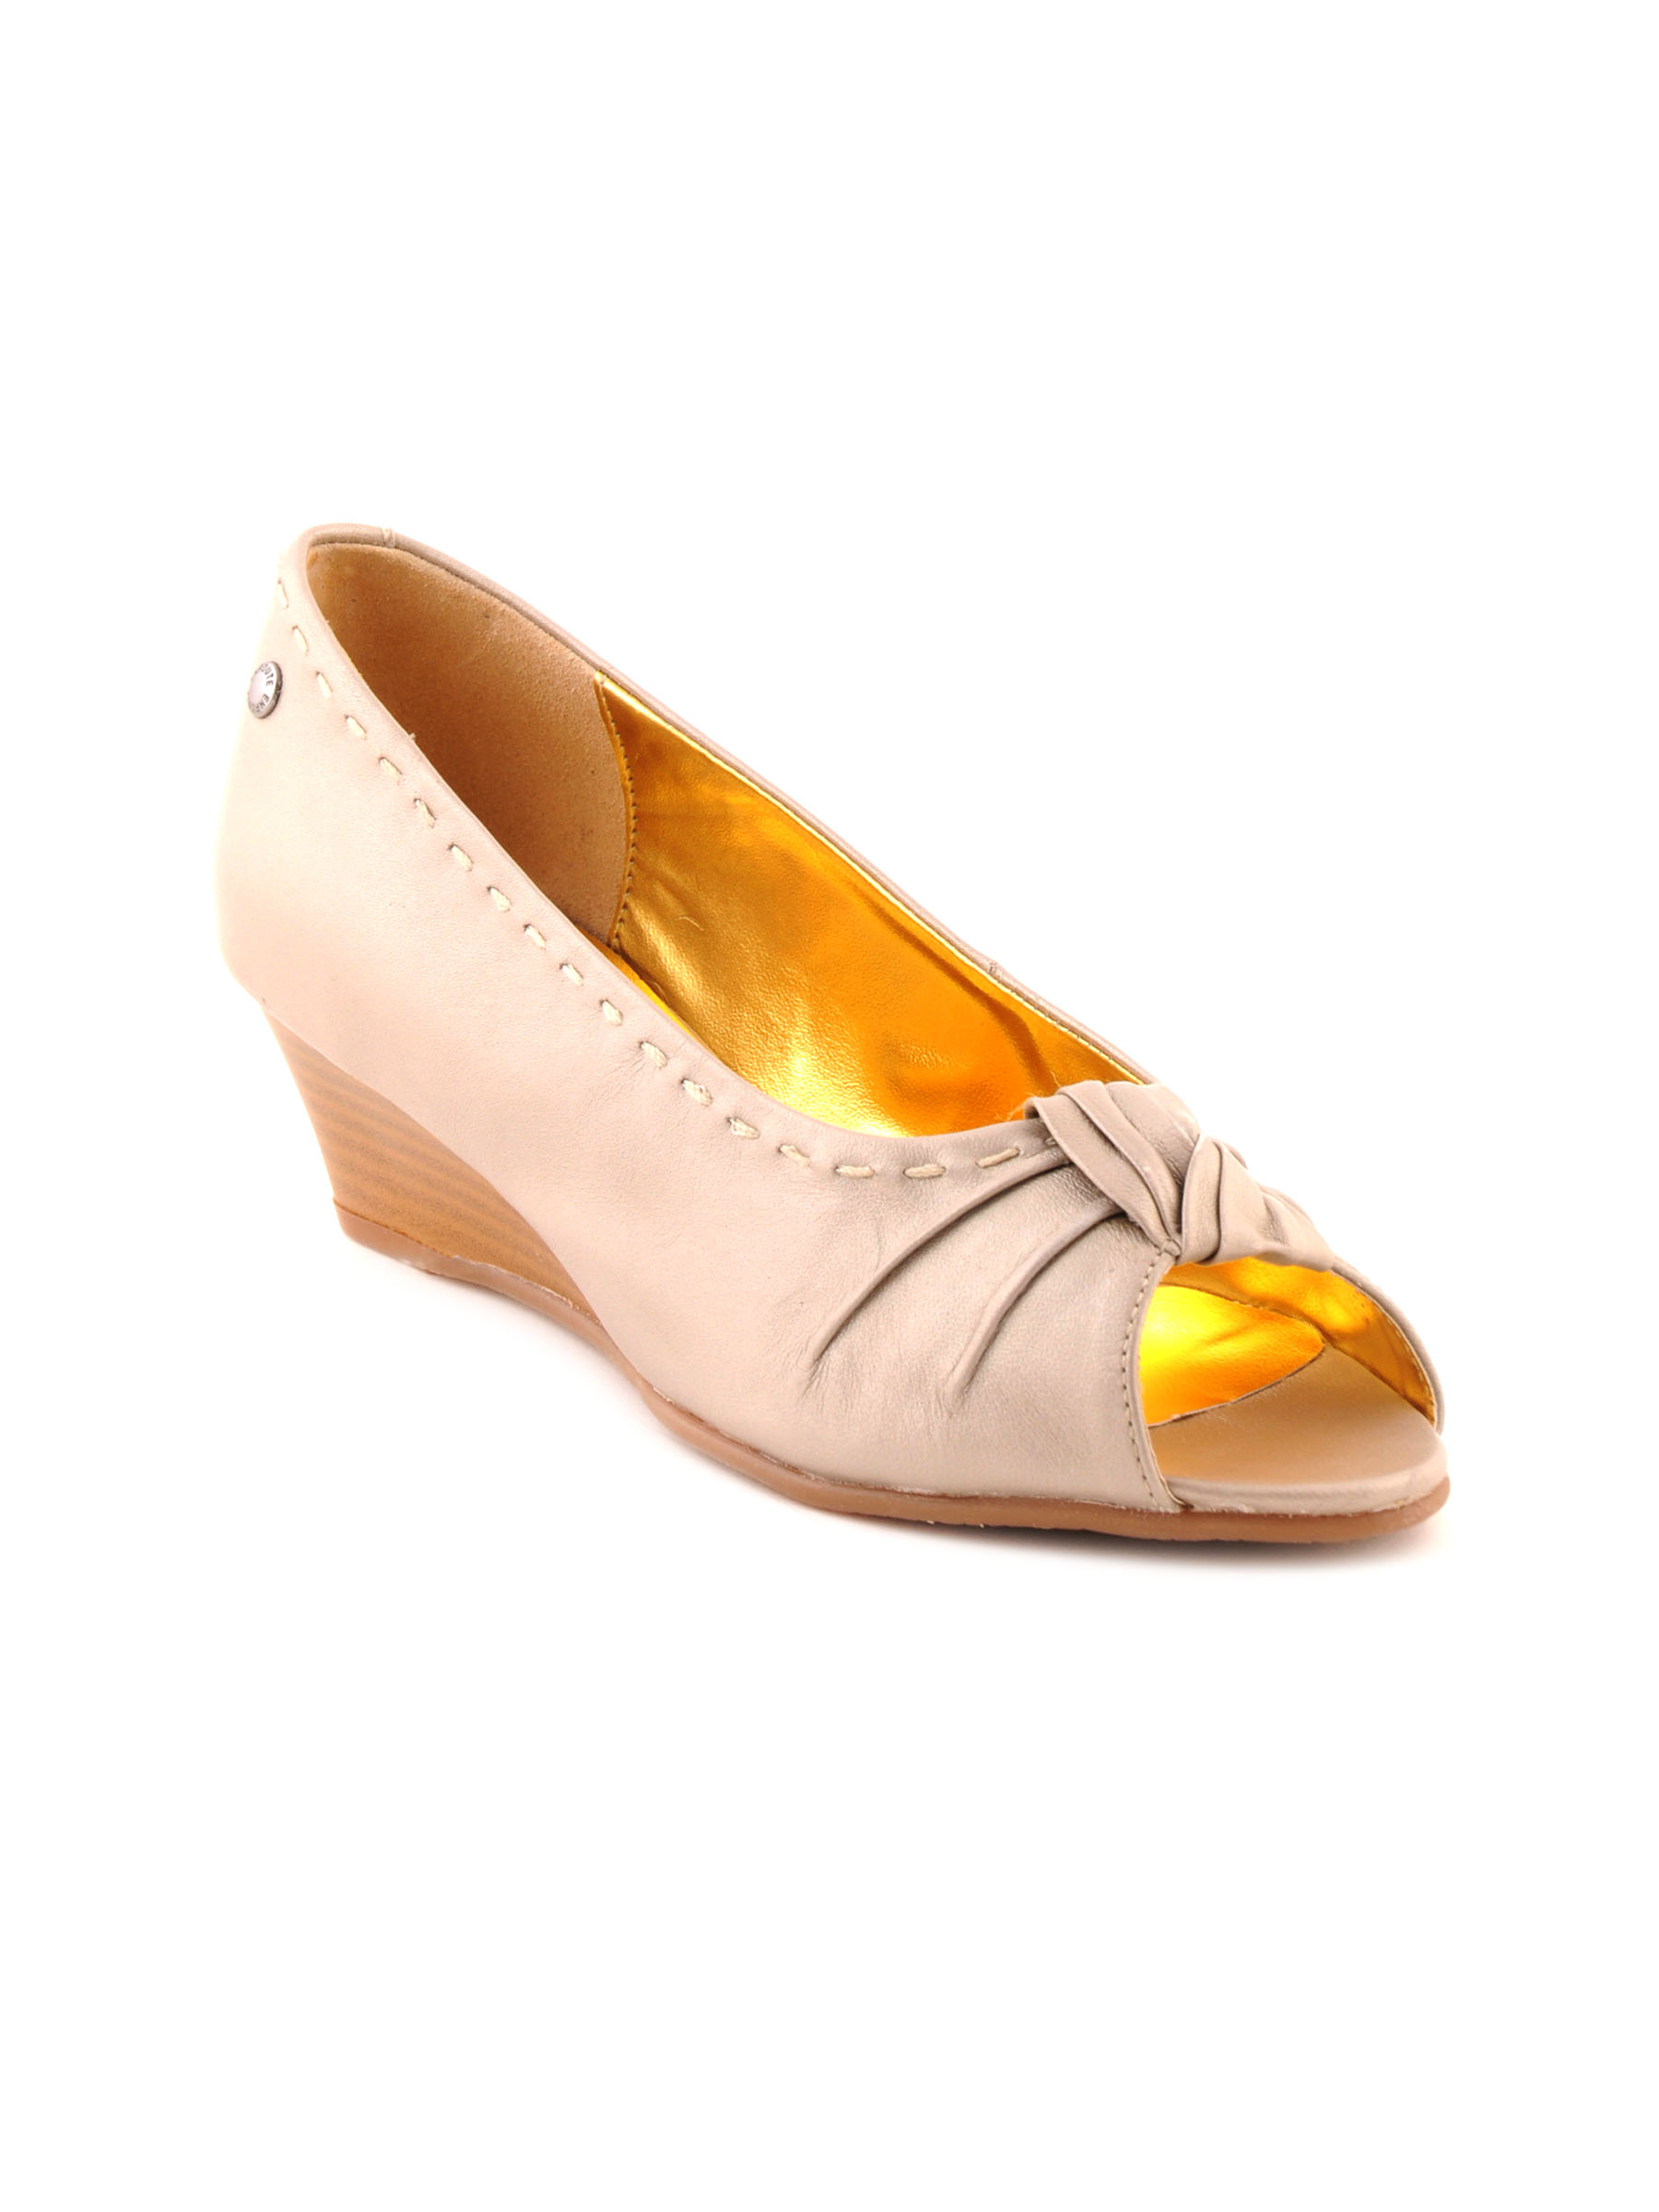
Enroute Women Silver Wedges
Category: Footwear / Shoes / Heels
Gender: Women
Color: Silver
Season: Summer 2012
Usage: Casual